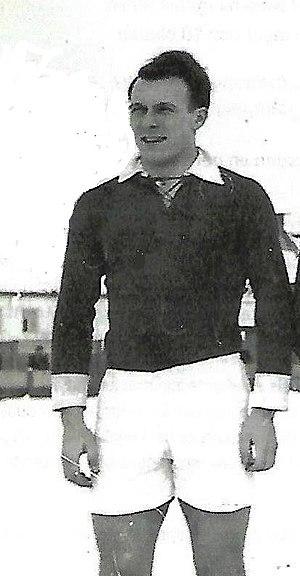
Raymond Mon Van Gestel est un footballeur belge né le 20 janvier 1930 à Arendonk et mort le 17 avril 2020 dans la même ville.